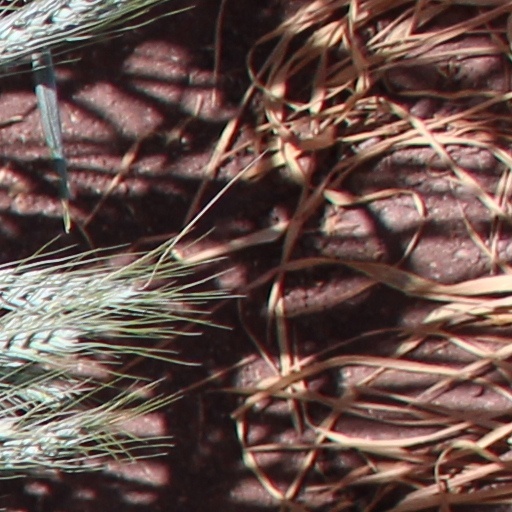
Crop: wheat